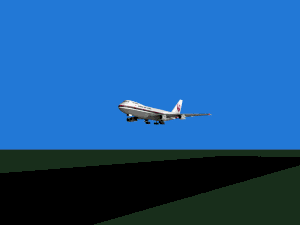
Le 12 août 1985, le Boeing 747SR-46 assurant le vol 123 de Japan Airlines entre Tokyo et Osaka, s'écrase près du mont Osutaka, à 100 km de Tokyo, au Japon. Il y a 520 morts parmi les 524 personnes à bord, ce qui en fait le pire accident de l'histoire impliquant un seul appareil et le deuxième après la collision de Tenerife.
Un tailstrike est un anglicisme décrivant un choc entre la queue d'un aéronef et le sol. Selon la gravité du choc, il peut être classé en tant qu'incident ou qu'accident. Il peut intervenir au décollage ou à l’atterrissage.